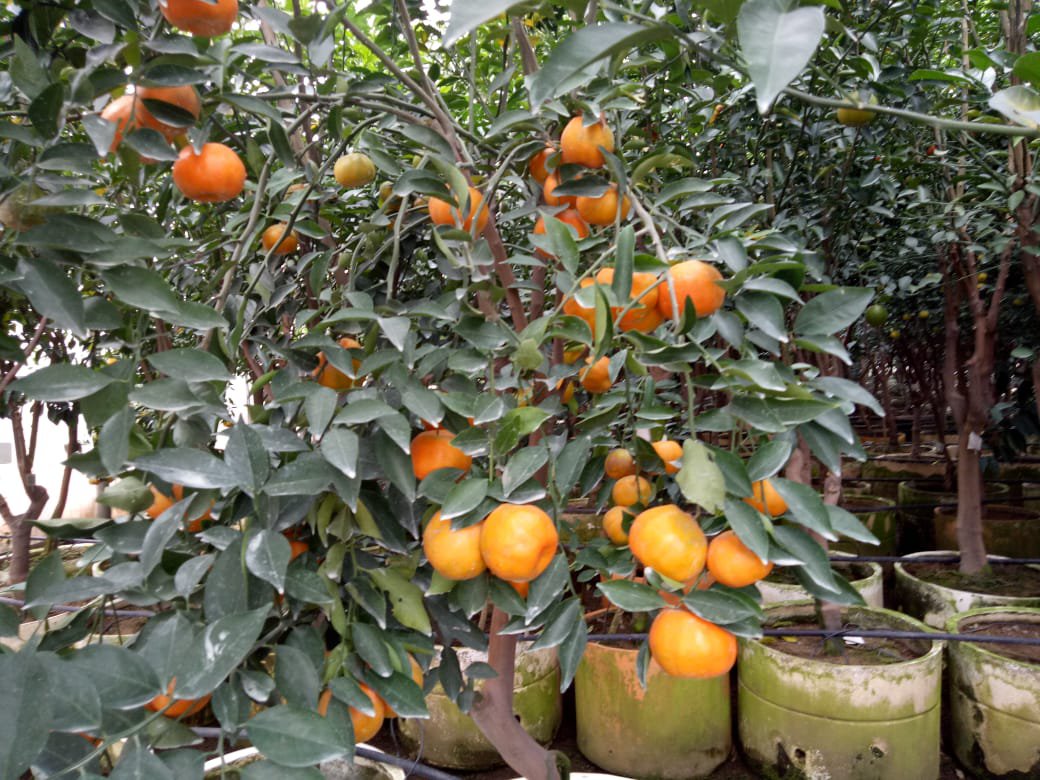
Label: Orange